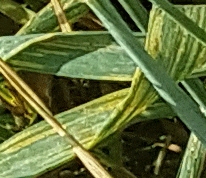
Label: Wheat___Yellow_Rust